Robert Pack (basketball)

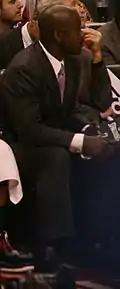
Pack in 2011 as an assistant coach for the Los Angeles Clippers

Robert John Pack Jr. (born February 3, 1969) is an American professional basketball coach and former player. He last coached the Rwandan club REG of the Basketball Africa League A point guard, he played 13 seasons in the National Basketball Association (NBA).